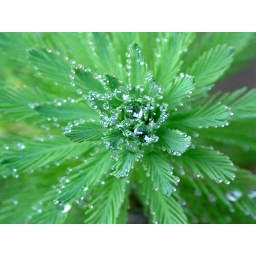
Dew drops on the leaves of a wild plant in my fish pond.